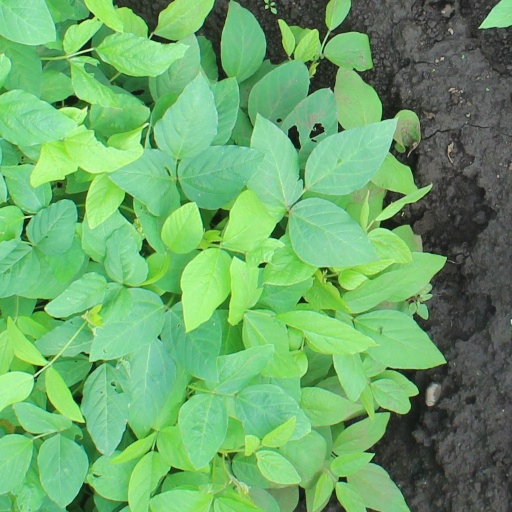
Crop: soybean